Beauforest House

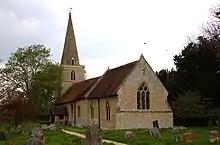
Beauforest House is very close to St Giles Church in Newington

Beauforest House is a historic house, near Newington, Oxfordshire, England.